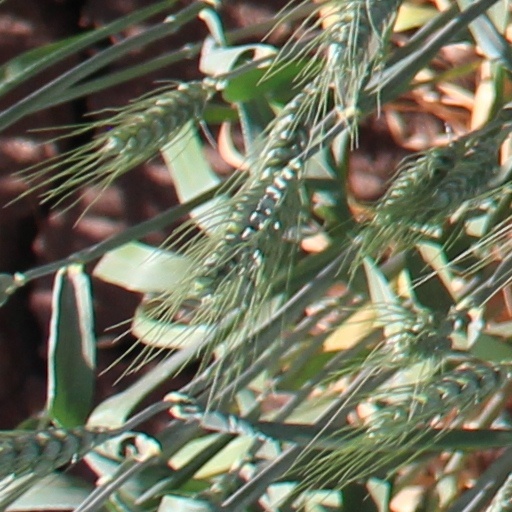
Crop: wheat